Alexander Goldin

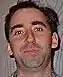

Alexander Goldin (born February 27, 1964) is an American chess grandmaster of Russian origin.